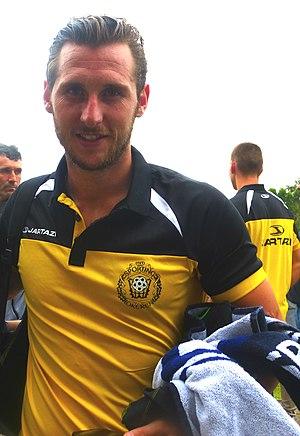
Gary Martin, né le 10 octobre 1990 à Darlington, est un footballeur anglais évoluant actuellement au poste d'attaquant au Valur Reykjavik.